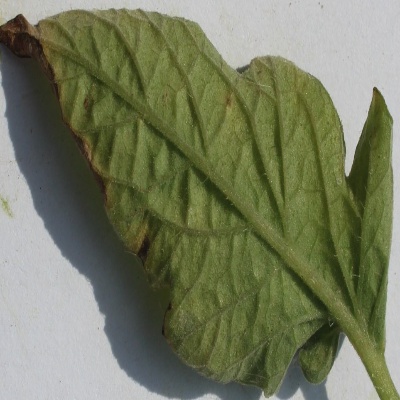
Crop: Tomato
Condition: leaf blight